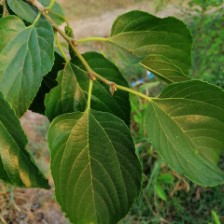
Variety: WhiteKing